Edwin (director)

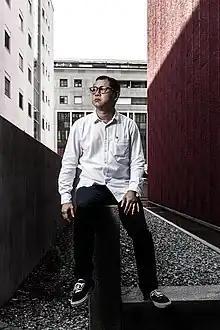

Edwin (born 24 April 1978) is an Indonesian film director, producer, and screenwriter. He has won a total of four Citra Awards: Best Short Film for "Kara, Anak Sebatang Pohon" (2005), Best Director for "Posesif" (2017), as well as Best Director and Best Adapted Screenplay (shared with Eka Kurniawan) for "Vengeance is Mine, All Others Pay Cash" (2022). His feature film debut "Blind Pig Who Wants to Fly" (2008) earned critical acclaim and won several international festival awards. In 2012, Edwin received the Edward Yang New Talent Award at the 6th Asian Film Awards.